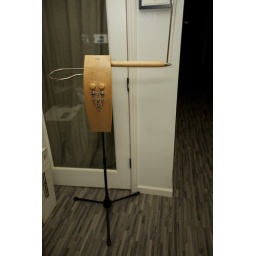
So there's this theremin in a music store, and the sales rep points to a sign above the door that says...